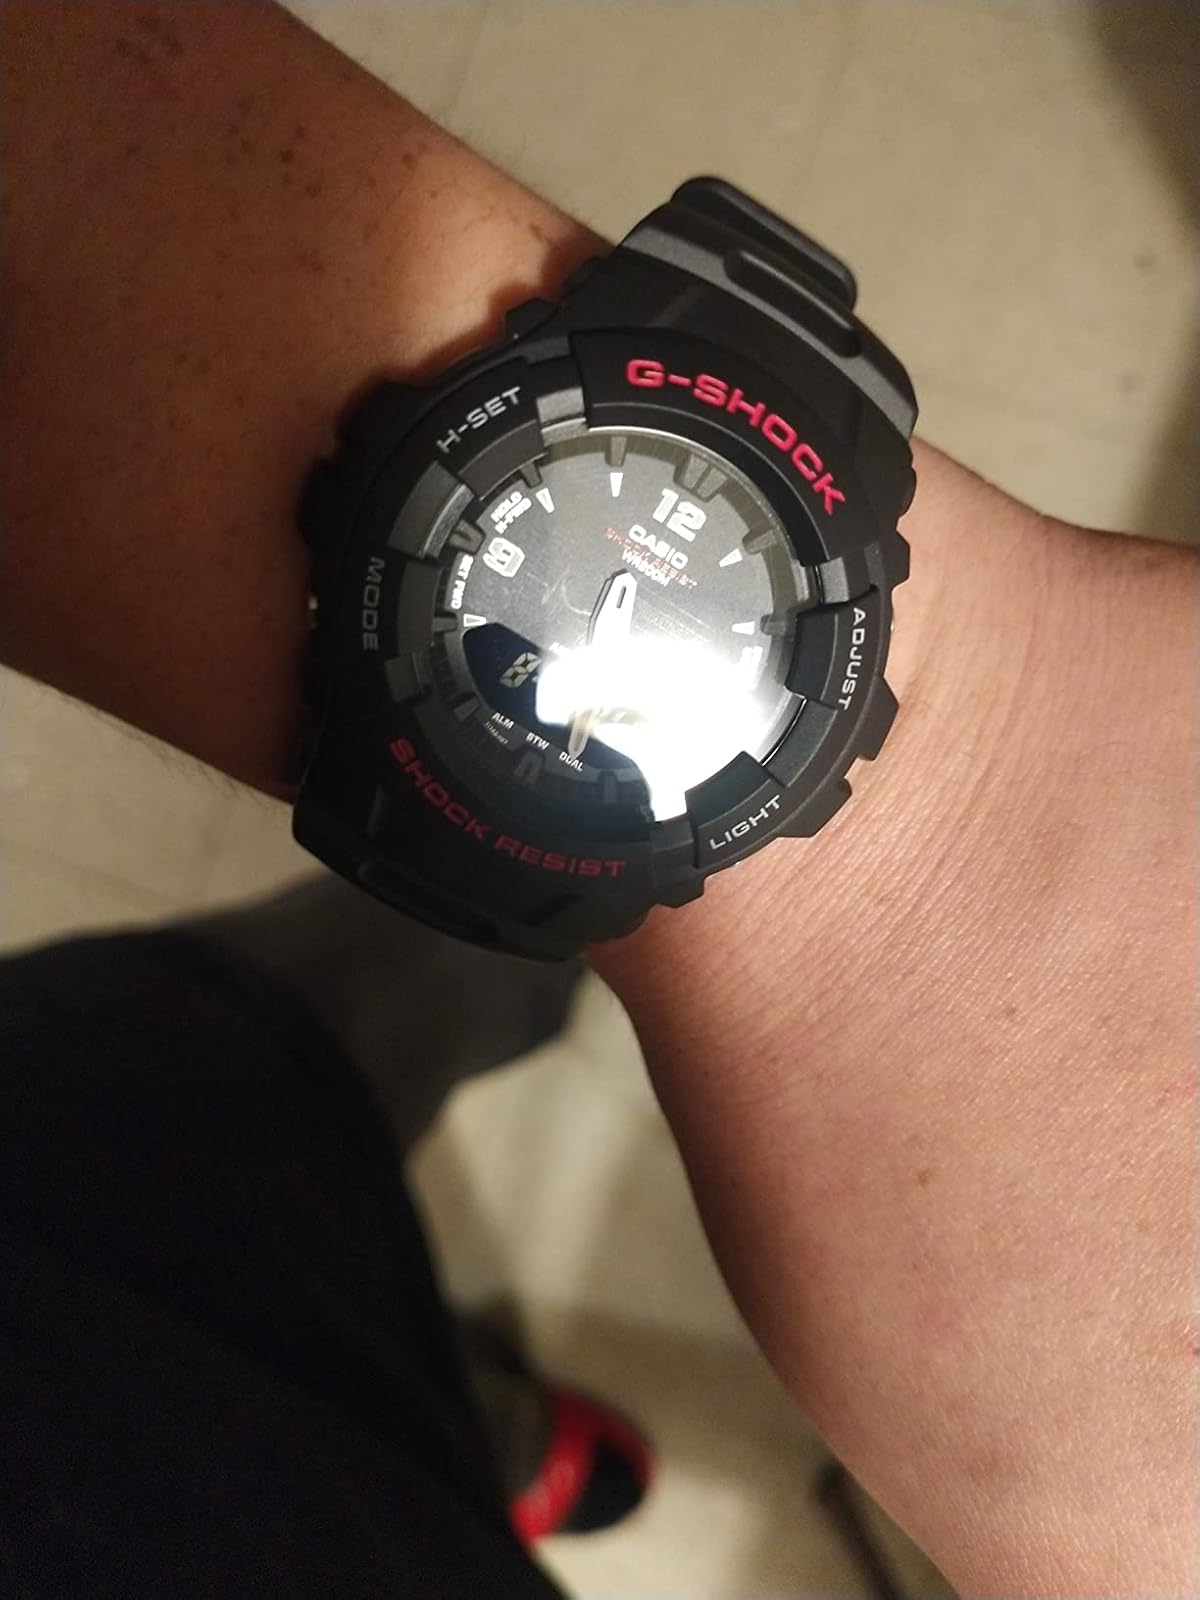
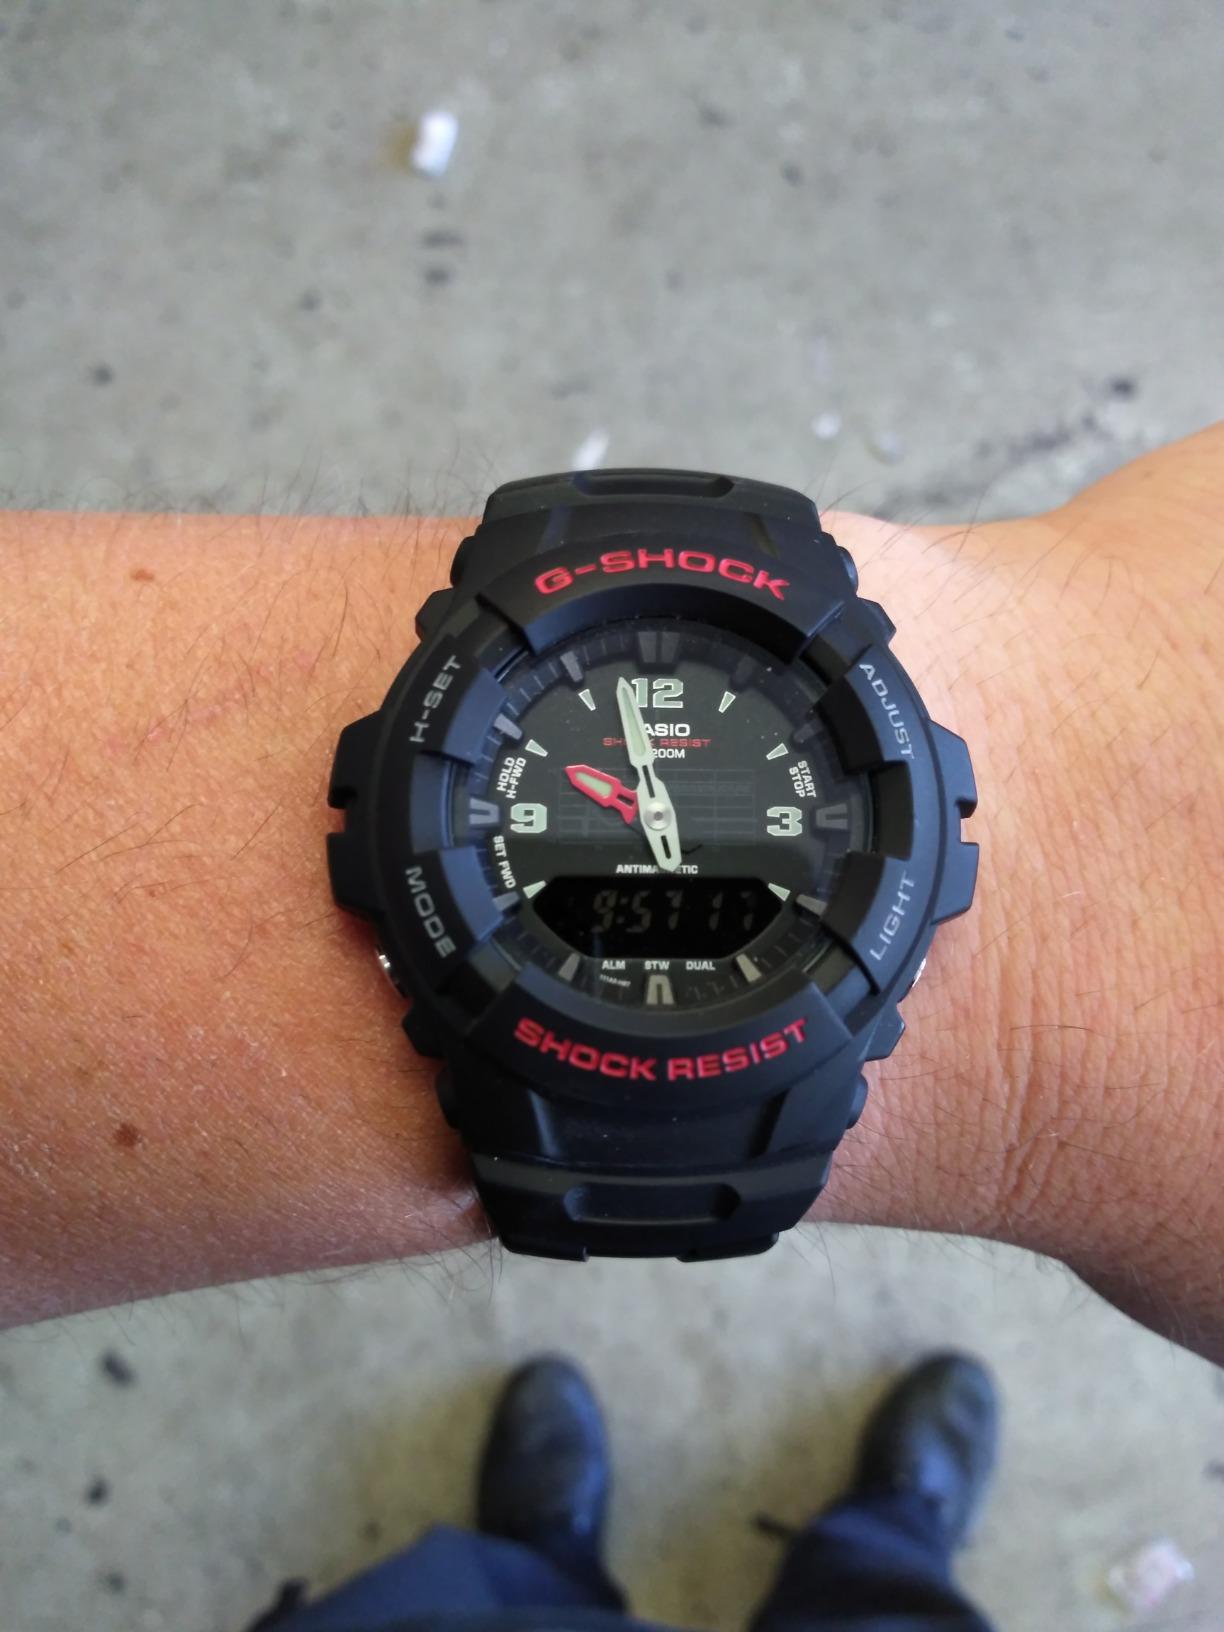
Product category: accessories_watch
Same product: yes